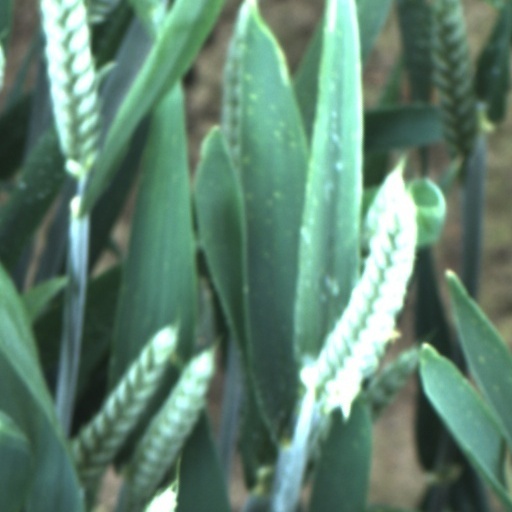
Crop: wheat